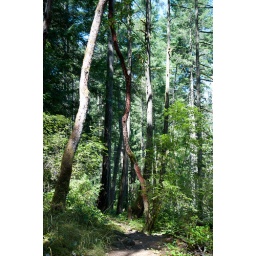
Was an odd sight.. in all the green 1 lone red tree